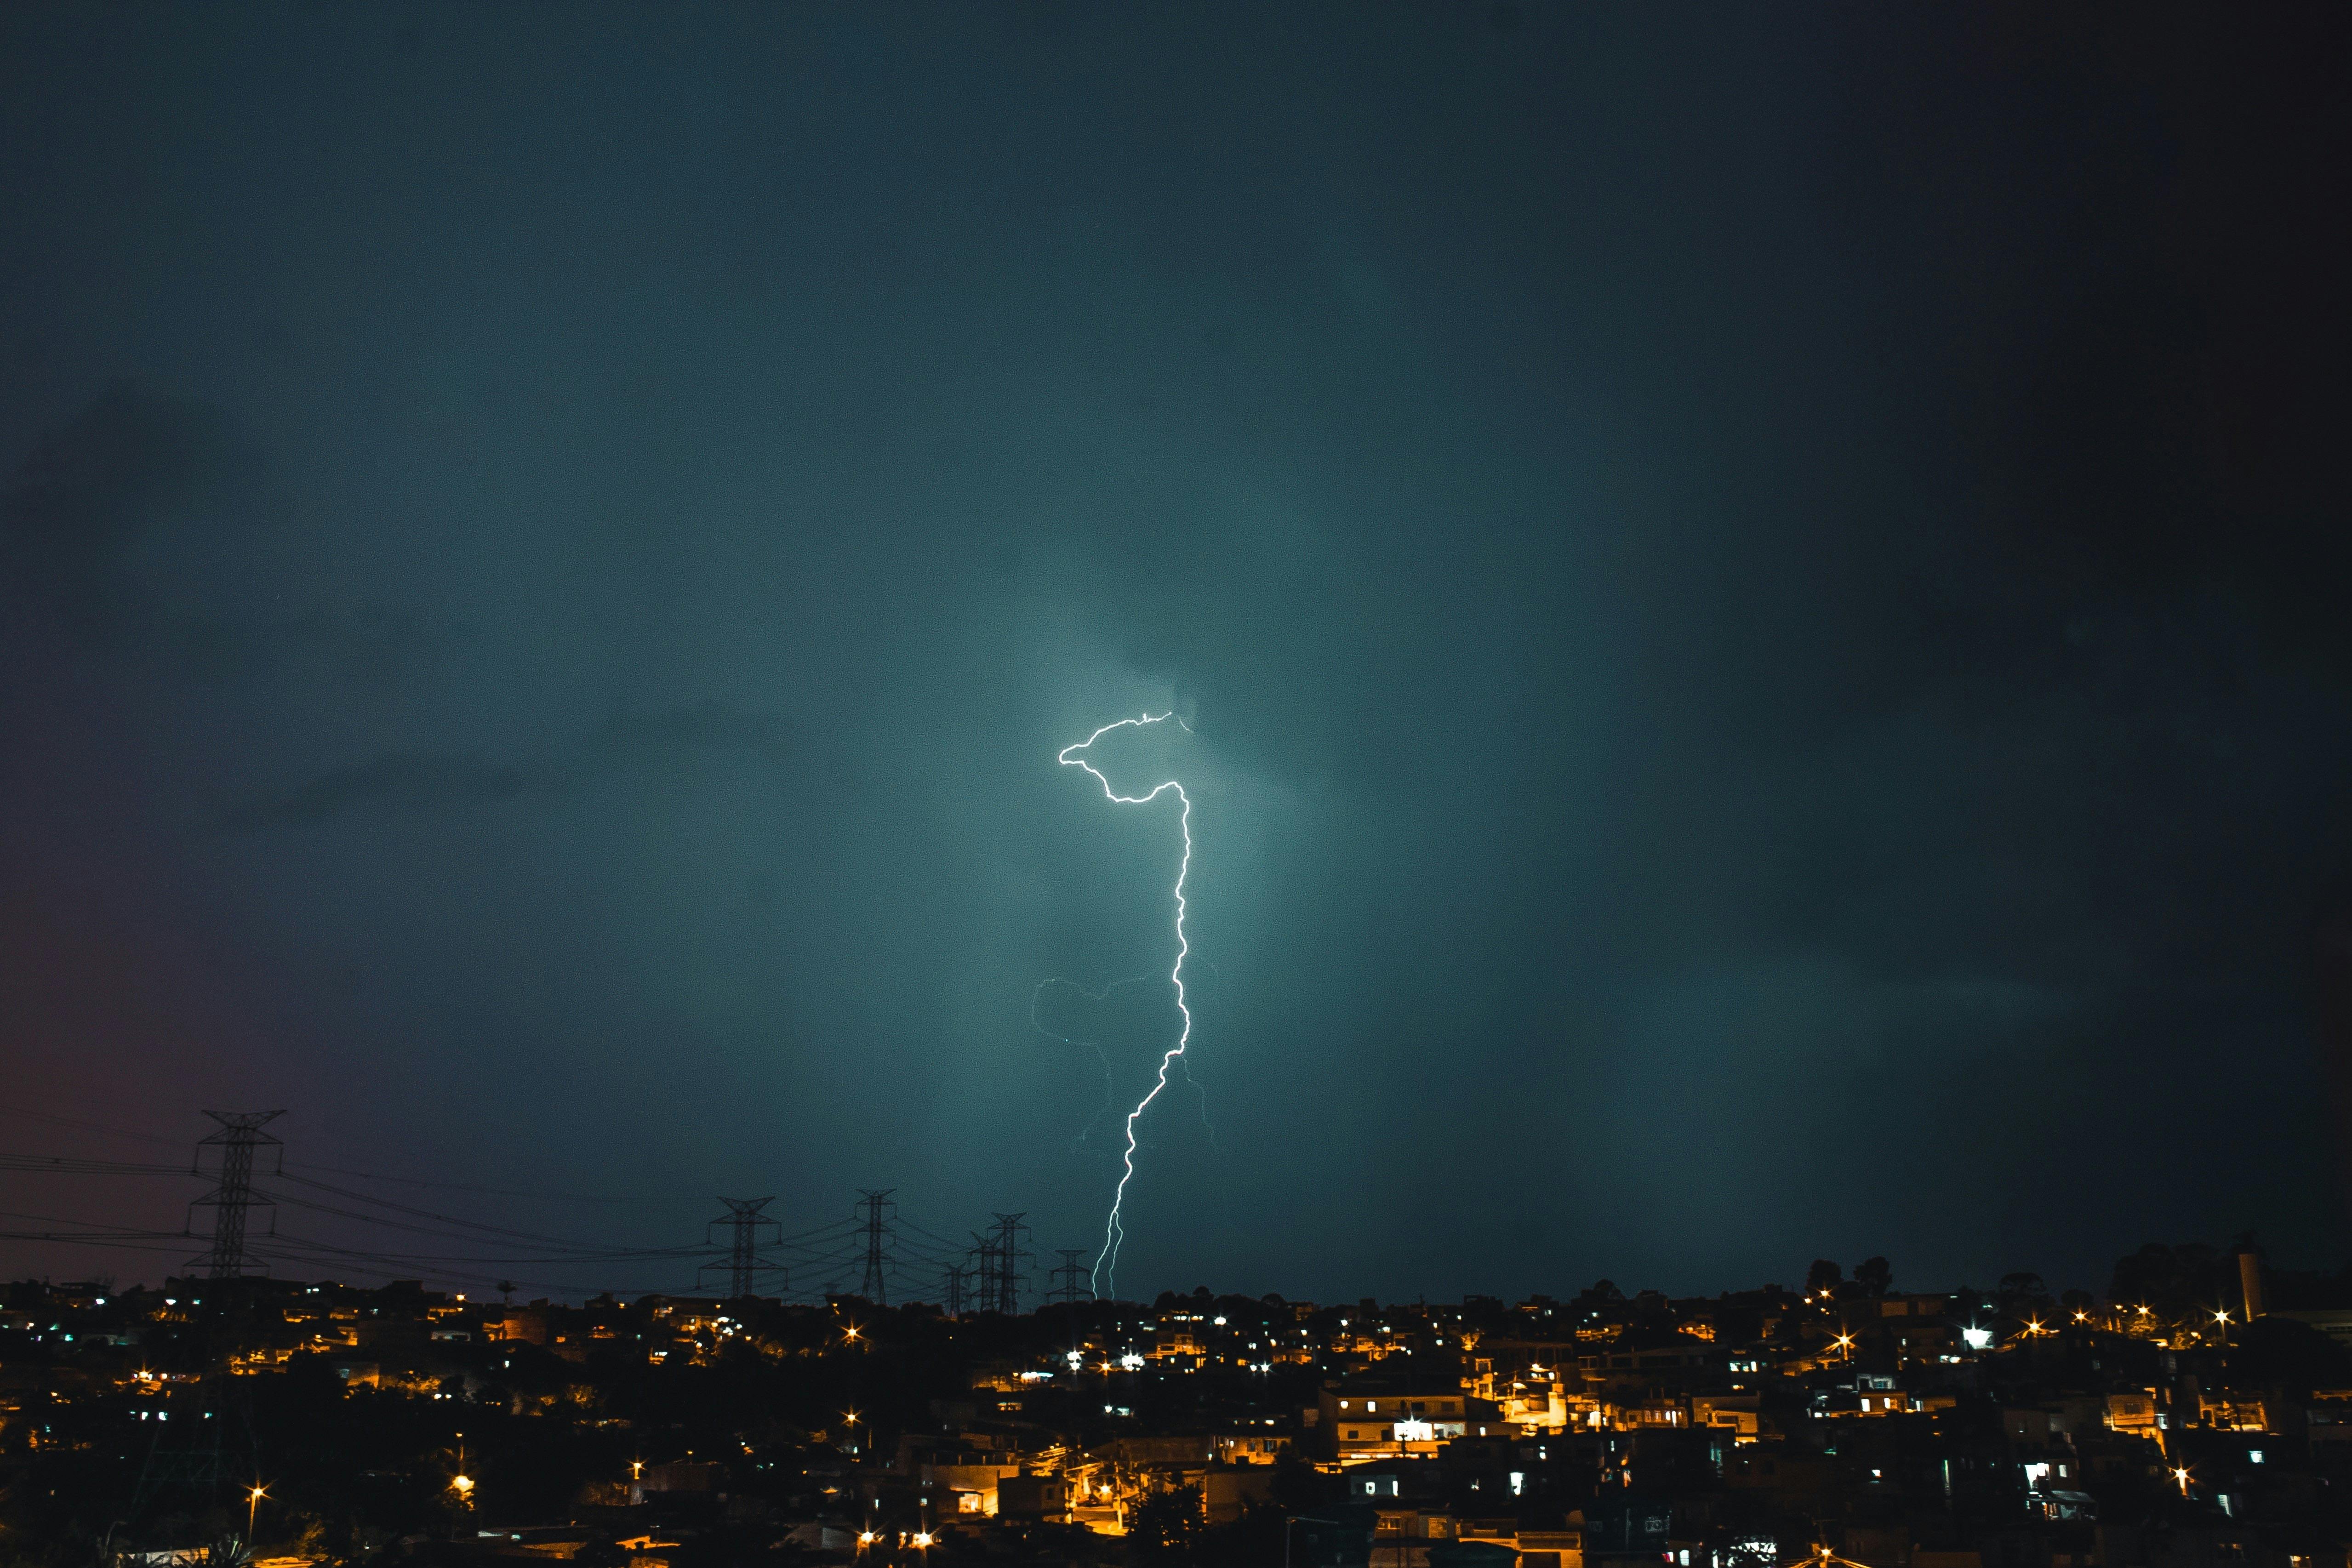
art, sky, lightning, atmosphere, thunder, cloud, thunderstorm, electricity, atmospheric phenomenon, cumulus, landscape, horizon, city, geological phenomenon, midnight, dusk, storm, wind, electric blue, meteorological phenomenon, darkness, electrical supply, evening, building, event, night, tower block, science, cityscape, downtown